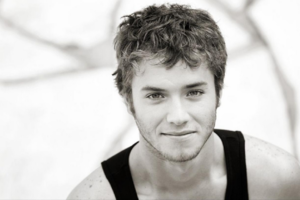
Acteur
Jeremy Robert Myron Sumpter est un acteur et mannequin américain né le 5 février 1989 à Carmel-by-the-Sea, en Californie.